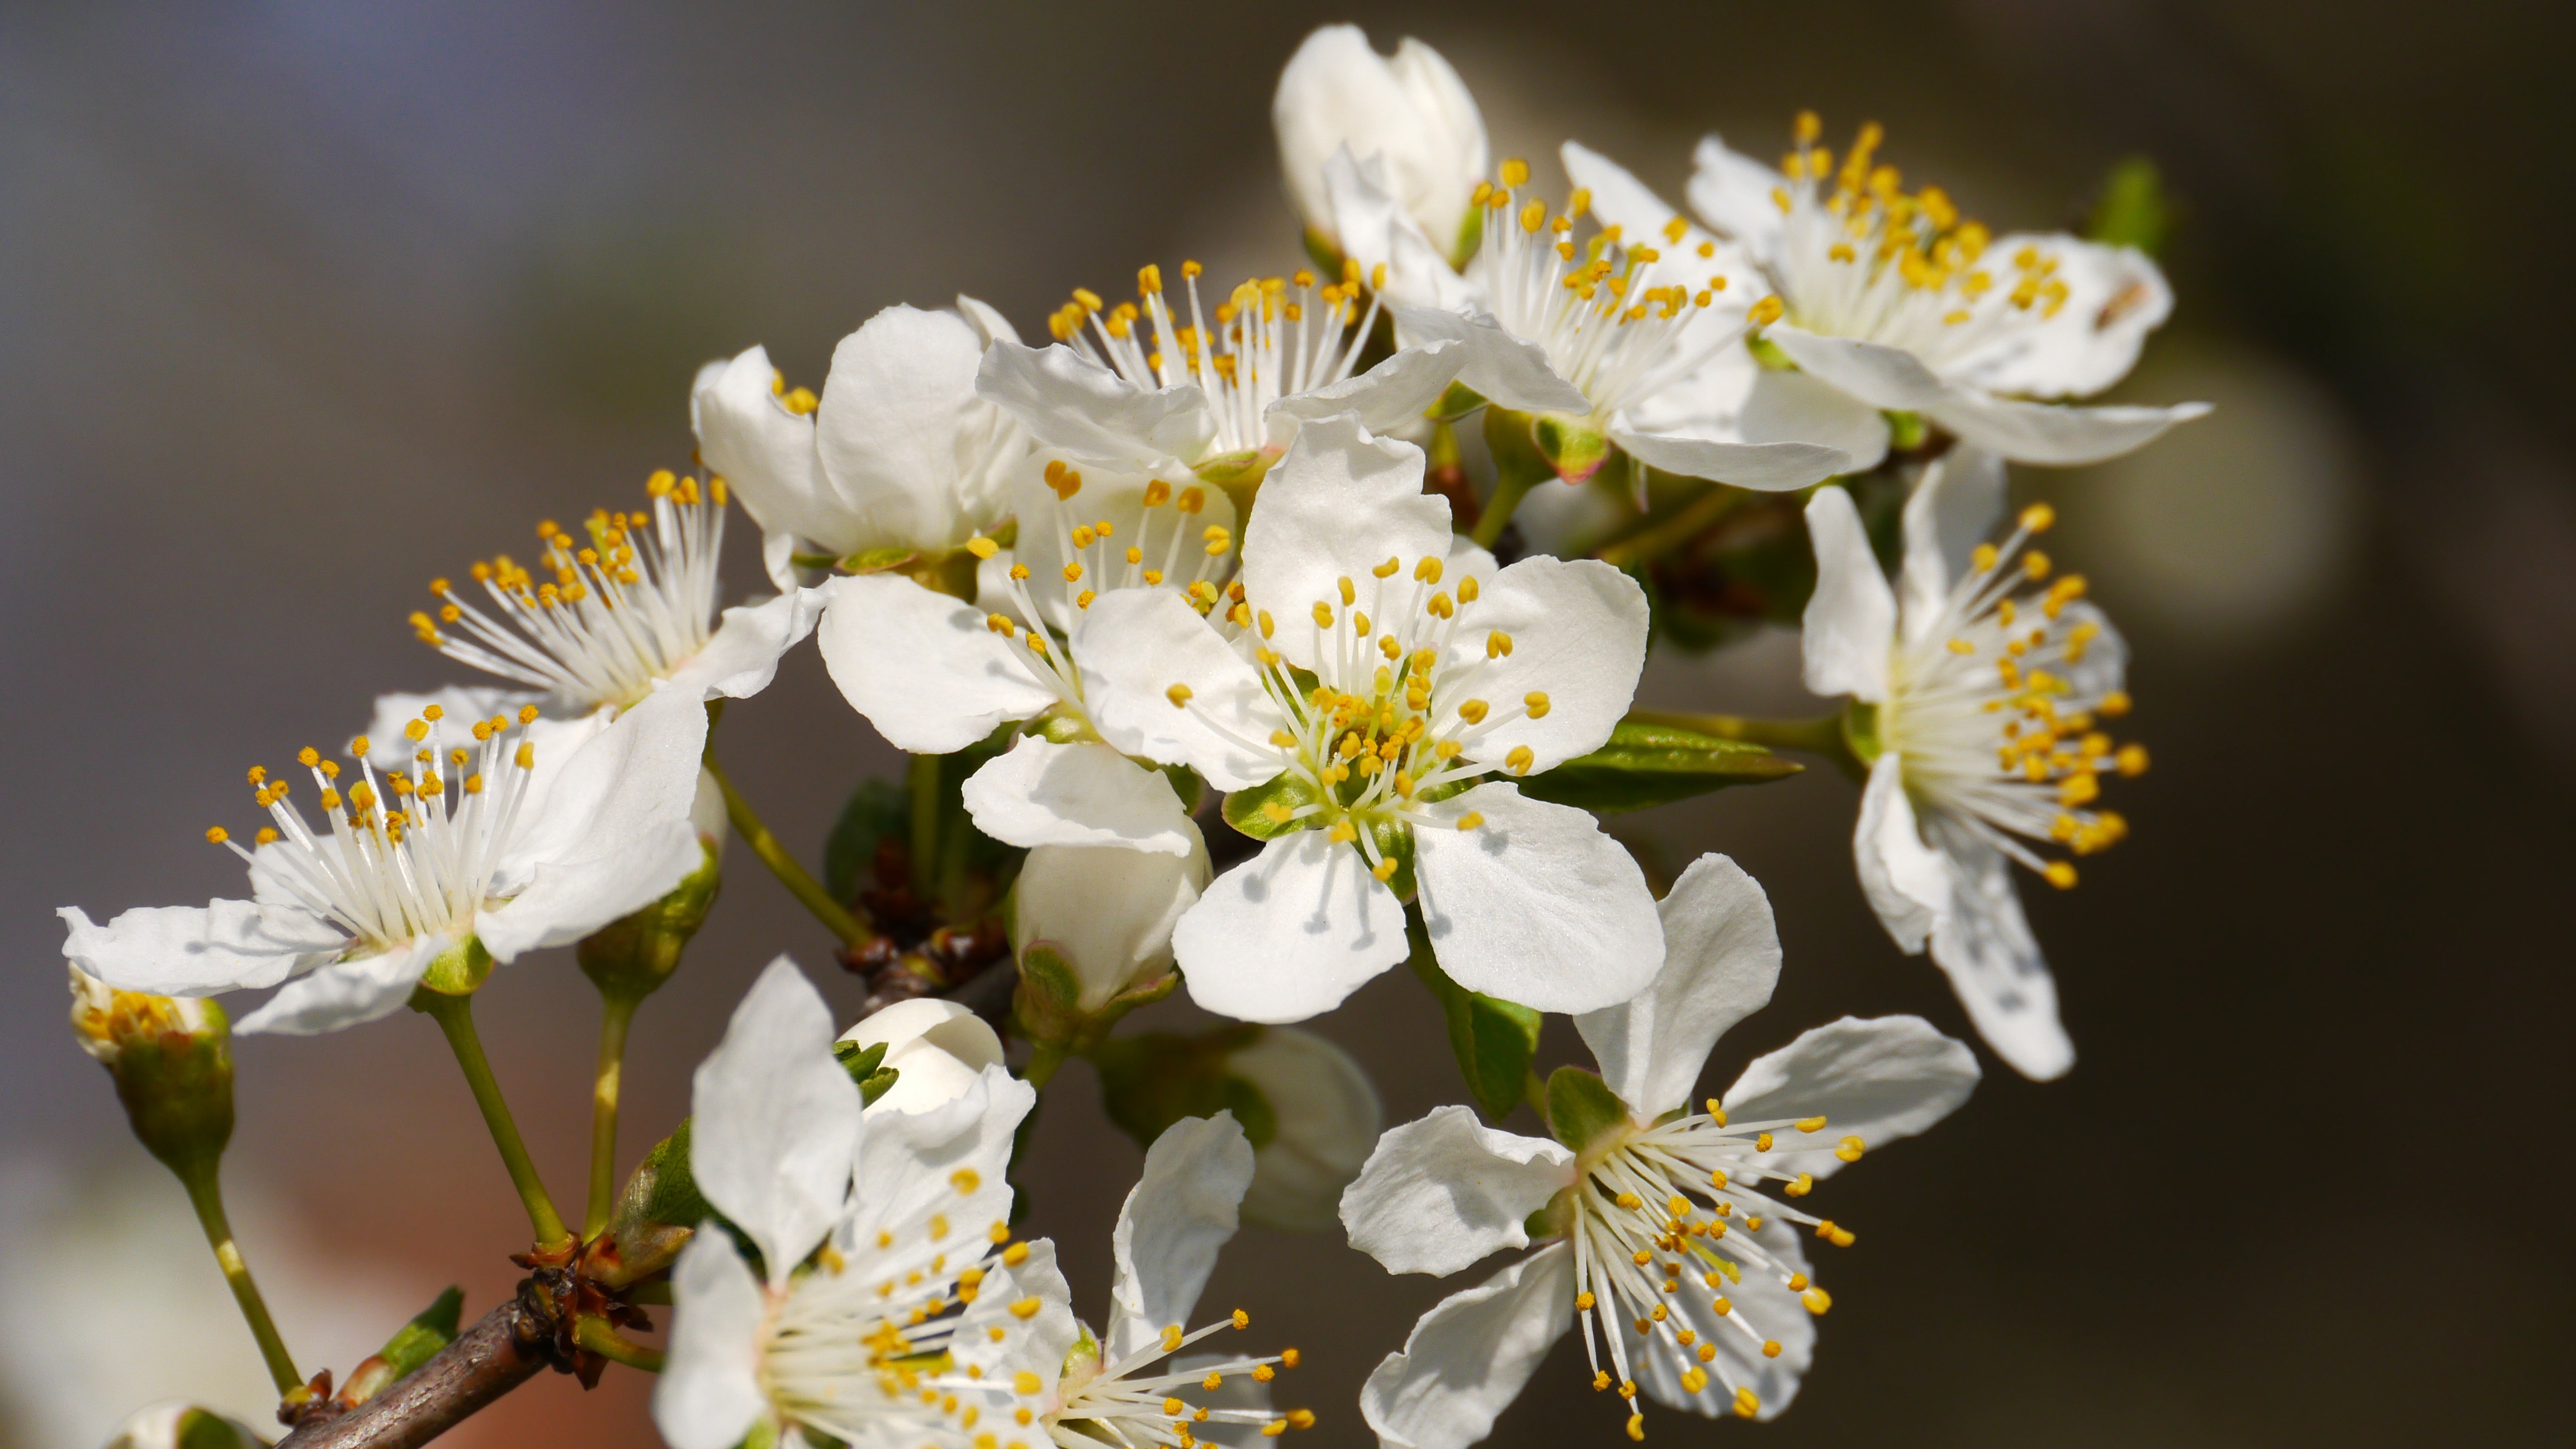
nature, branch, blossom, plant, fruit, flower, petal, bloom, food, spring, produce, macro, botany, yellow, flora, wildflower, close up, shrub, macro photography, flowering plant, land plant